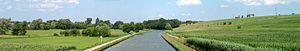
Lupstein est une commune française située dans le département du Bas-Rhin, en région Grand Est.